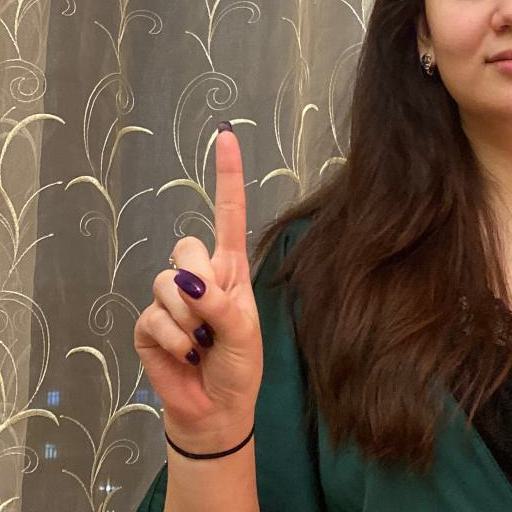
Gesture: one